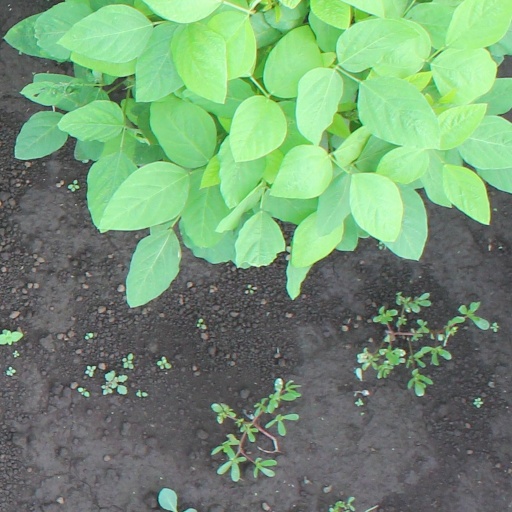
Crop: soybean